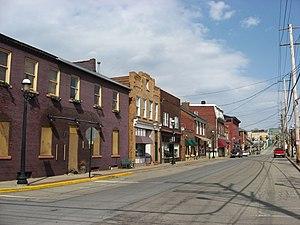
Bridgewater est un borough situé dans le comté de Beaver, en Pennsylvanie, aux États-Unis. En 2010, il comptait une population de 1 534 habitants. Il est incorporé le 2 avril 1858.